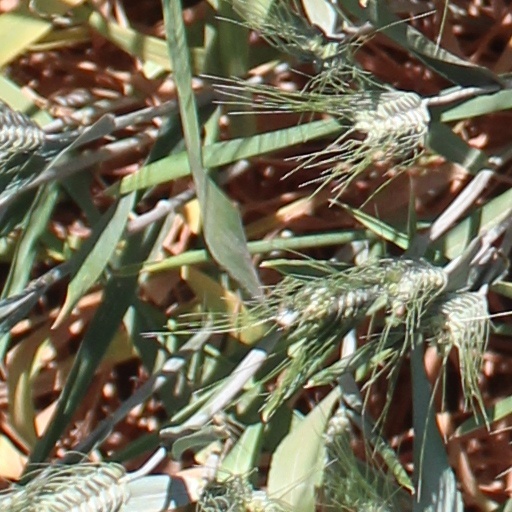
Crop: wheat